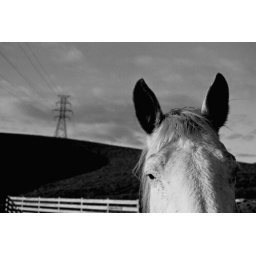
Old horse with power lines in the back ground